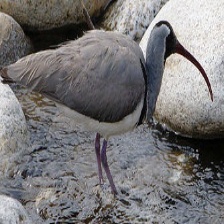
Species: IBISBILL
Scientific name: IBIDORHYNCHA STRUTHERSII